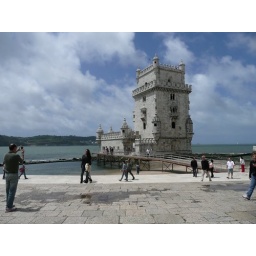
A defensive tower guarding the ports of Lisbon, this building used to be completely surrounded by water.